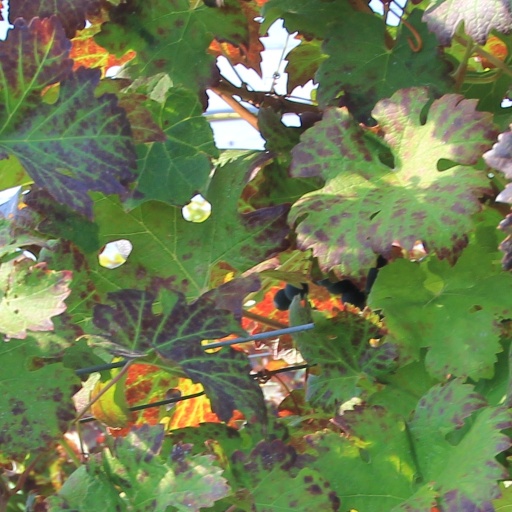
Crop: grape